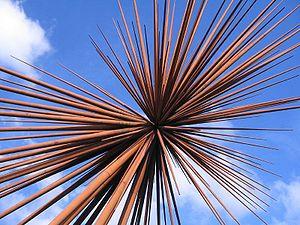
Le B of the Bang était une sculpture conçue par Thomas Heatherwick située près du City of Manchester Stadium, à Manchester, au Royaume-Uni et dont la forme rappelait un feu d'artifice en explosion. Elle fut démontée en 2009 en raison de problèmes liés à sa structure.
Thomas Heatherwick est un artiste et designer anglais, connu pour son utilisation innovante de l'ingénierie et des matériaux dans les sculptures et les monuments publics. Il est à la tête du Heatherwick Studio, fondé en 1994.